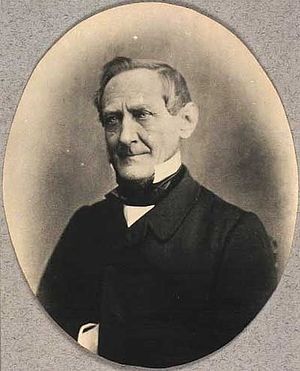
Adolph Harbou
Andreas Paul Adolph Harbou var en slesvig-holstensk departementschef og tysk politiker, bror til Johannes Harbou.